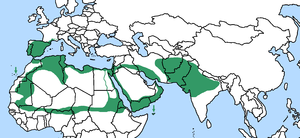
La Pie-grièche méridionale est une espèce d'oiseaux de la famille des Laniidae.